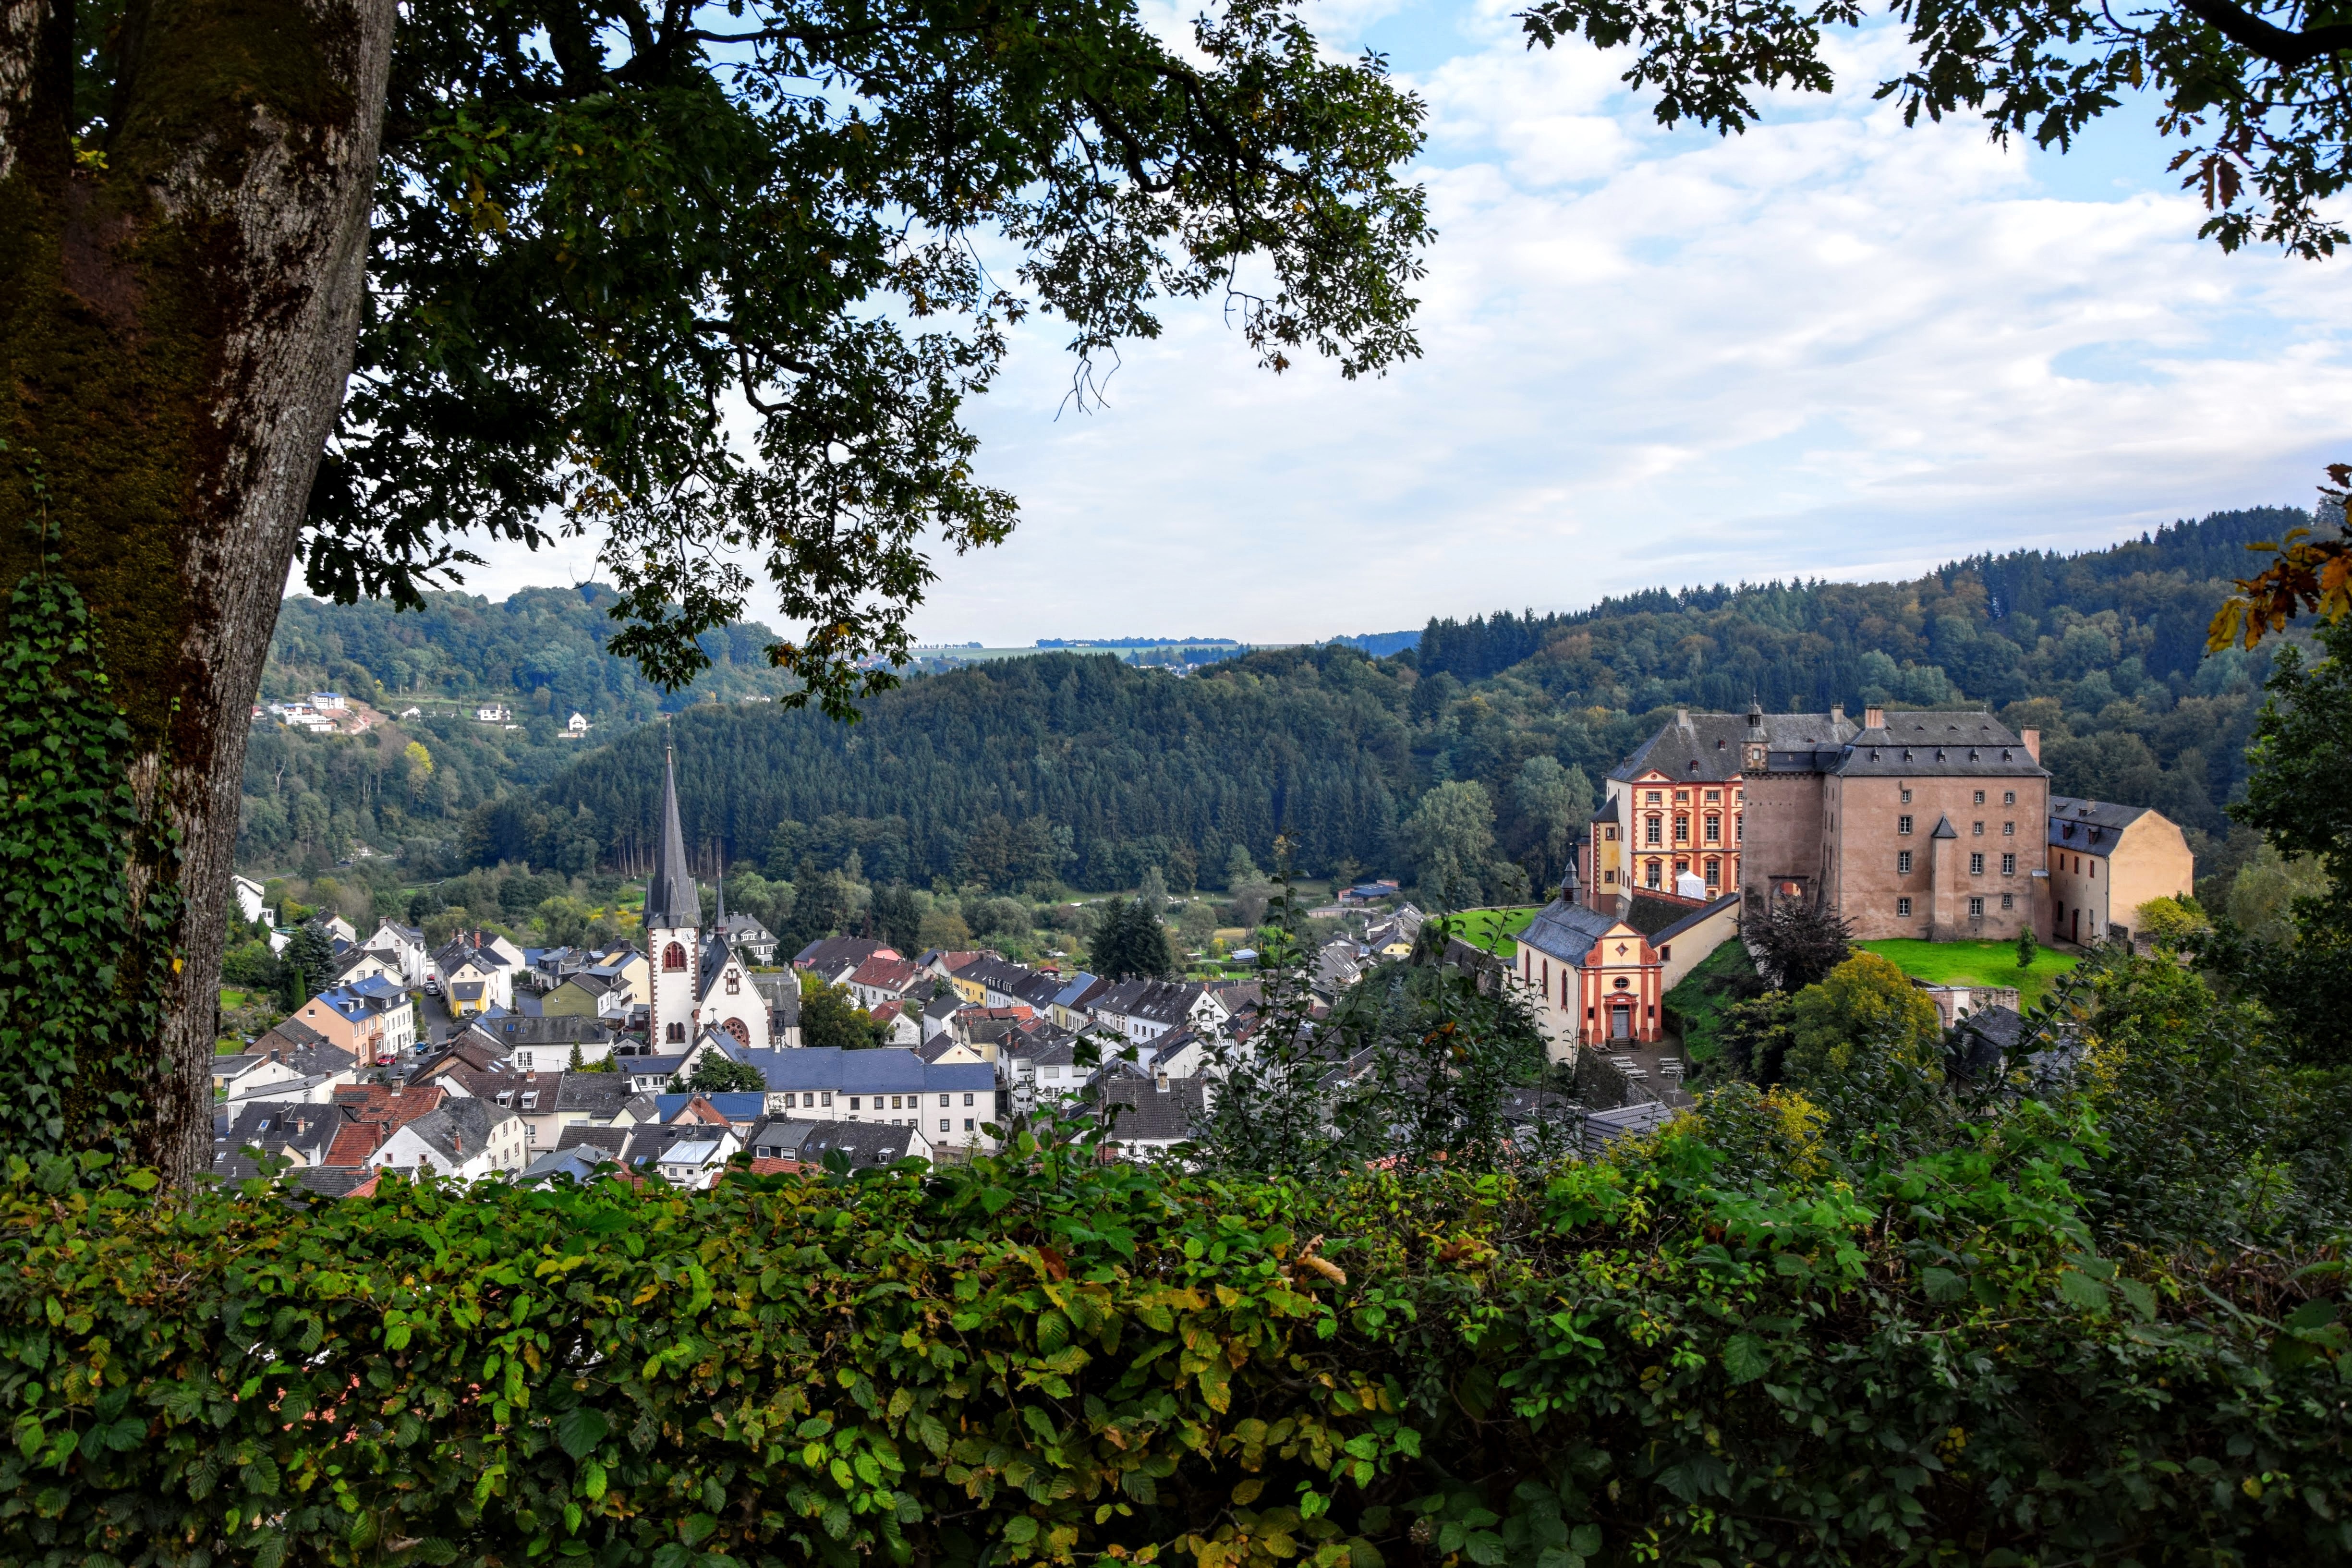
landscape, tree, architecture, flower, town, building, old, village, autumn, castle, tourism, estate, historically, eifel, middle ages, rural area, human settlement, malberg